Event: Nepal Earthquake
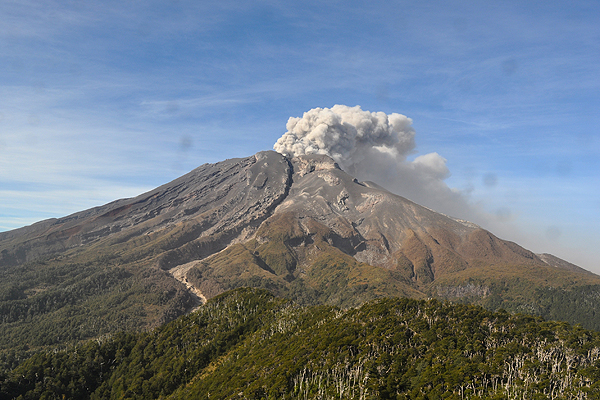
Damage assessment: no_damage